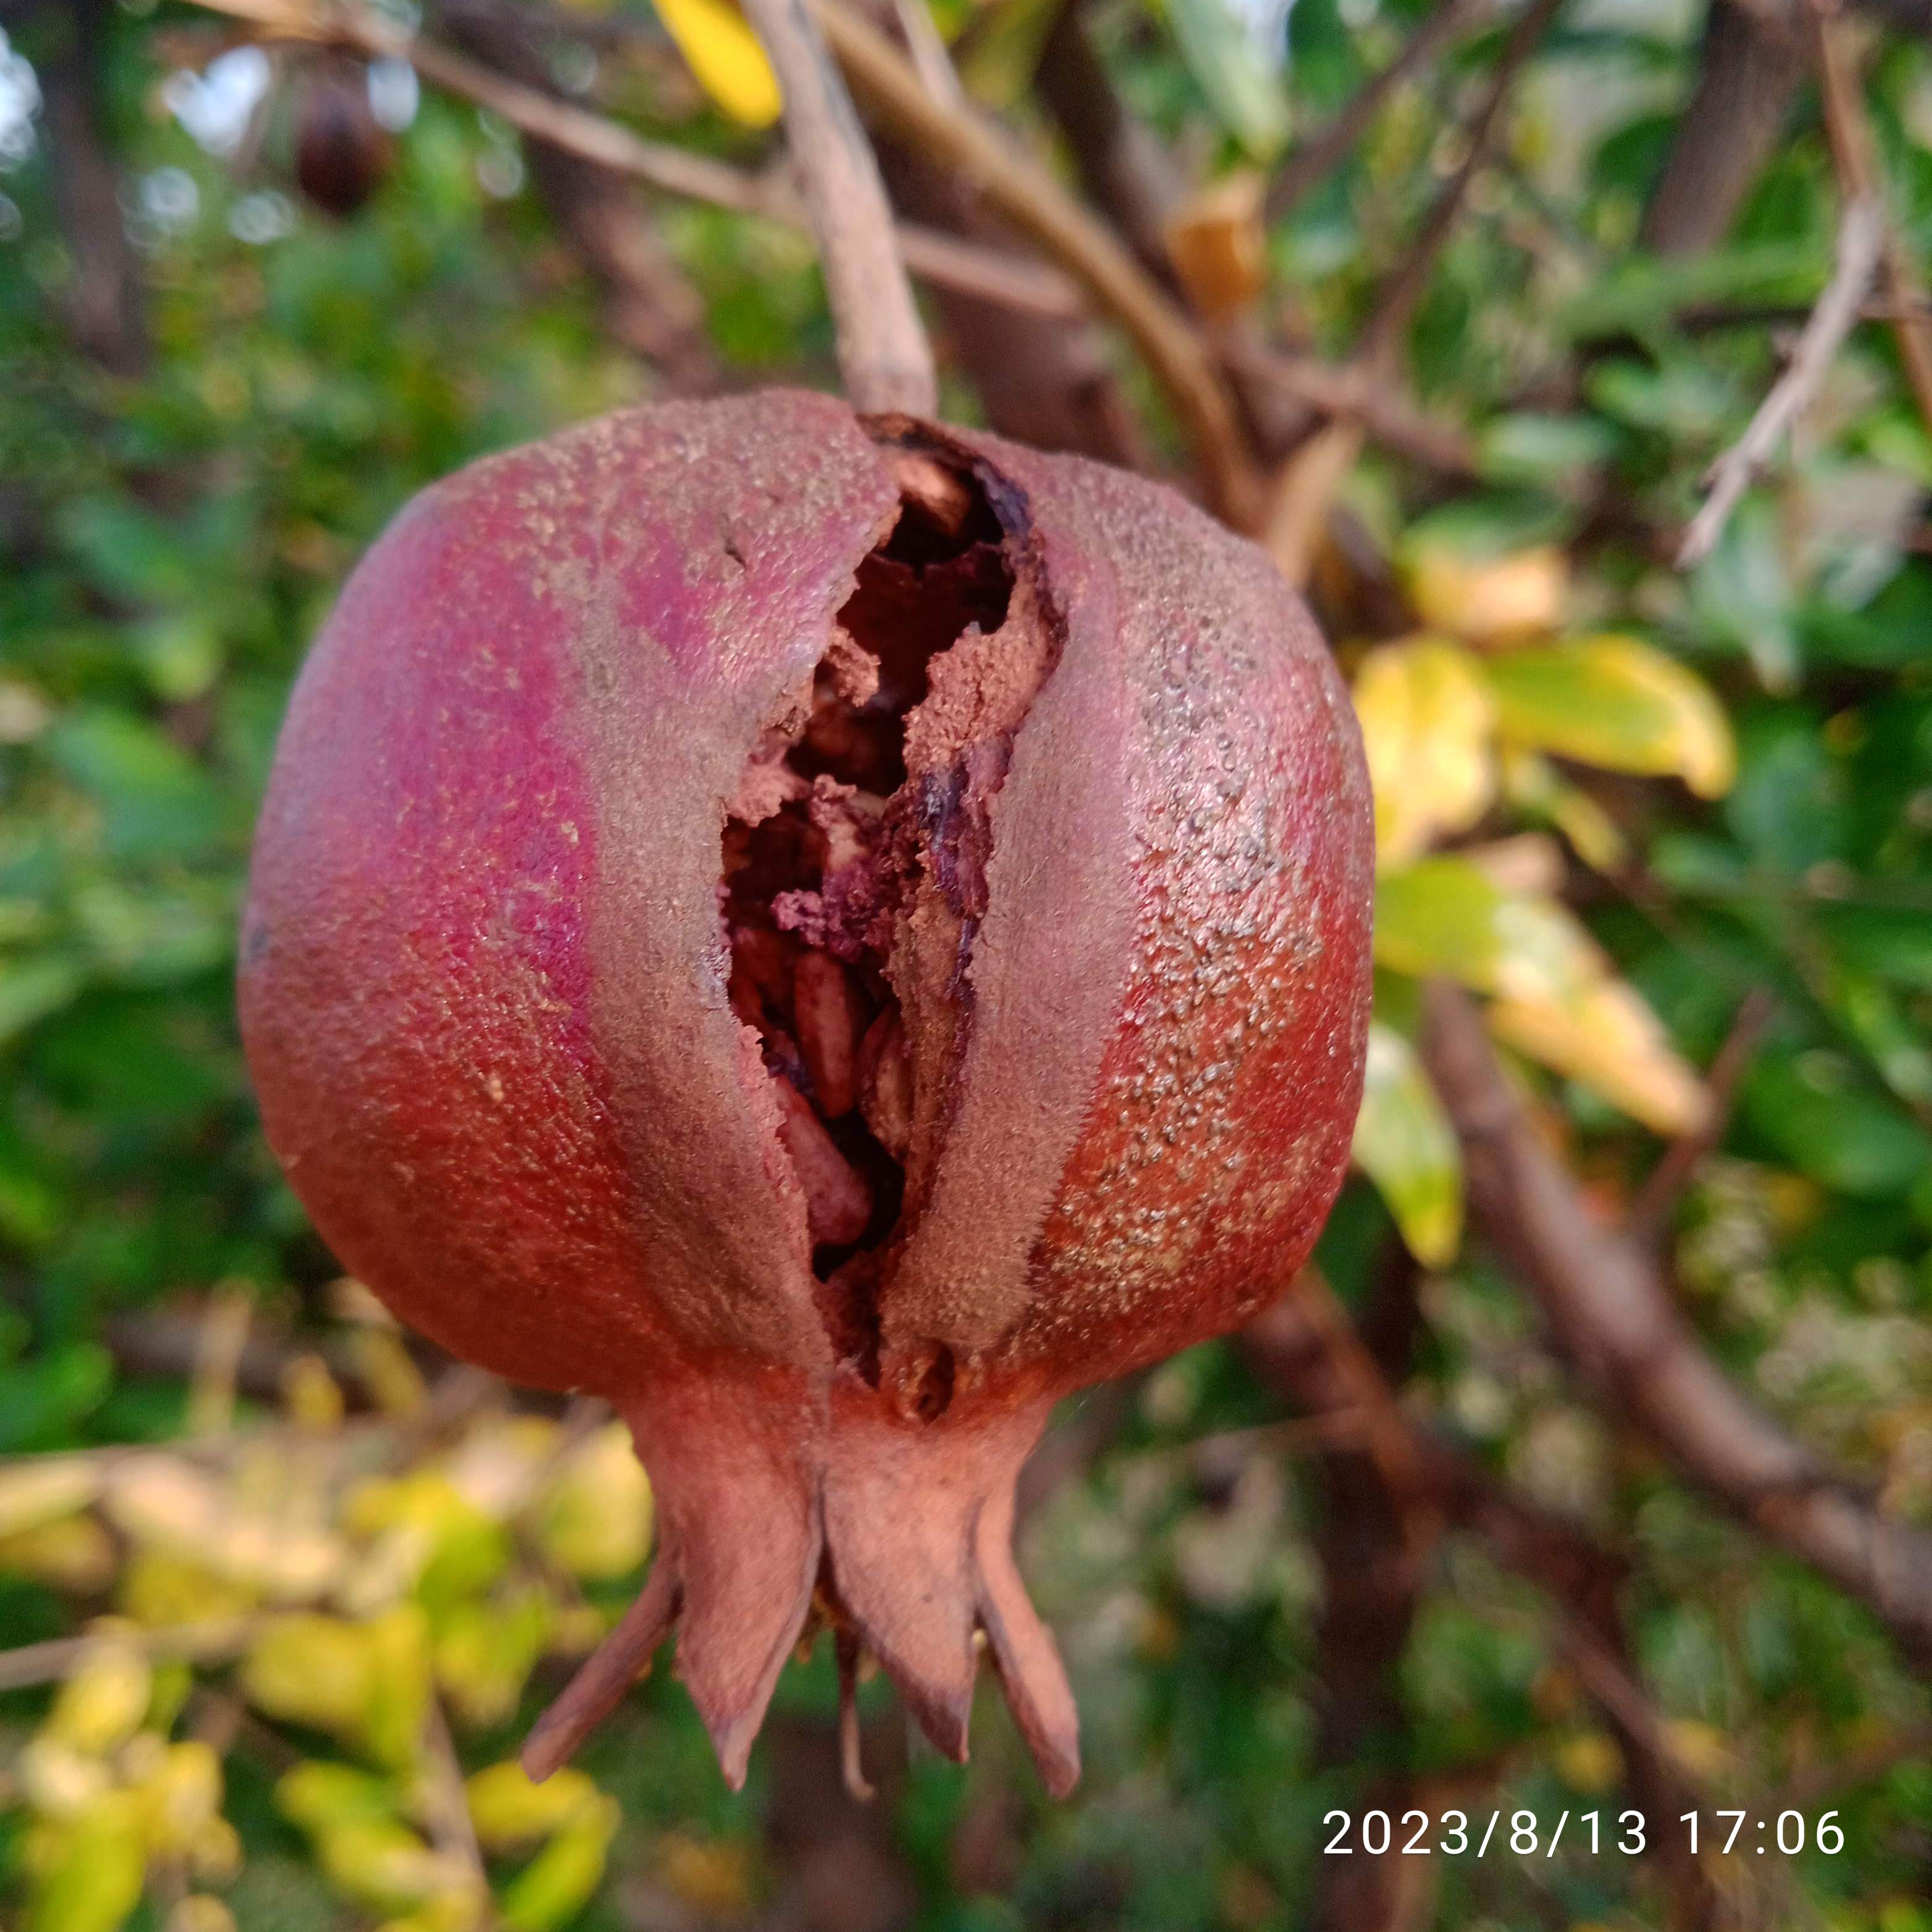
Label: Bacterial_Blight